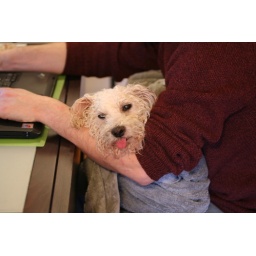
Doggy wrapped in a towel after his first bath since his surgery.